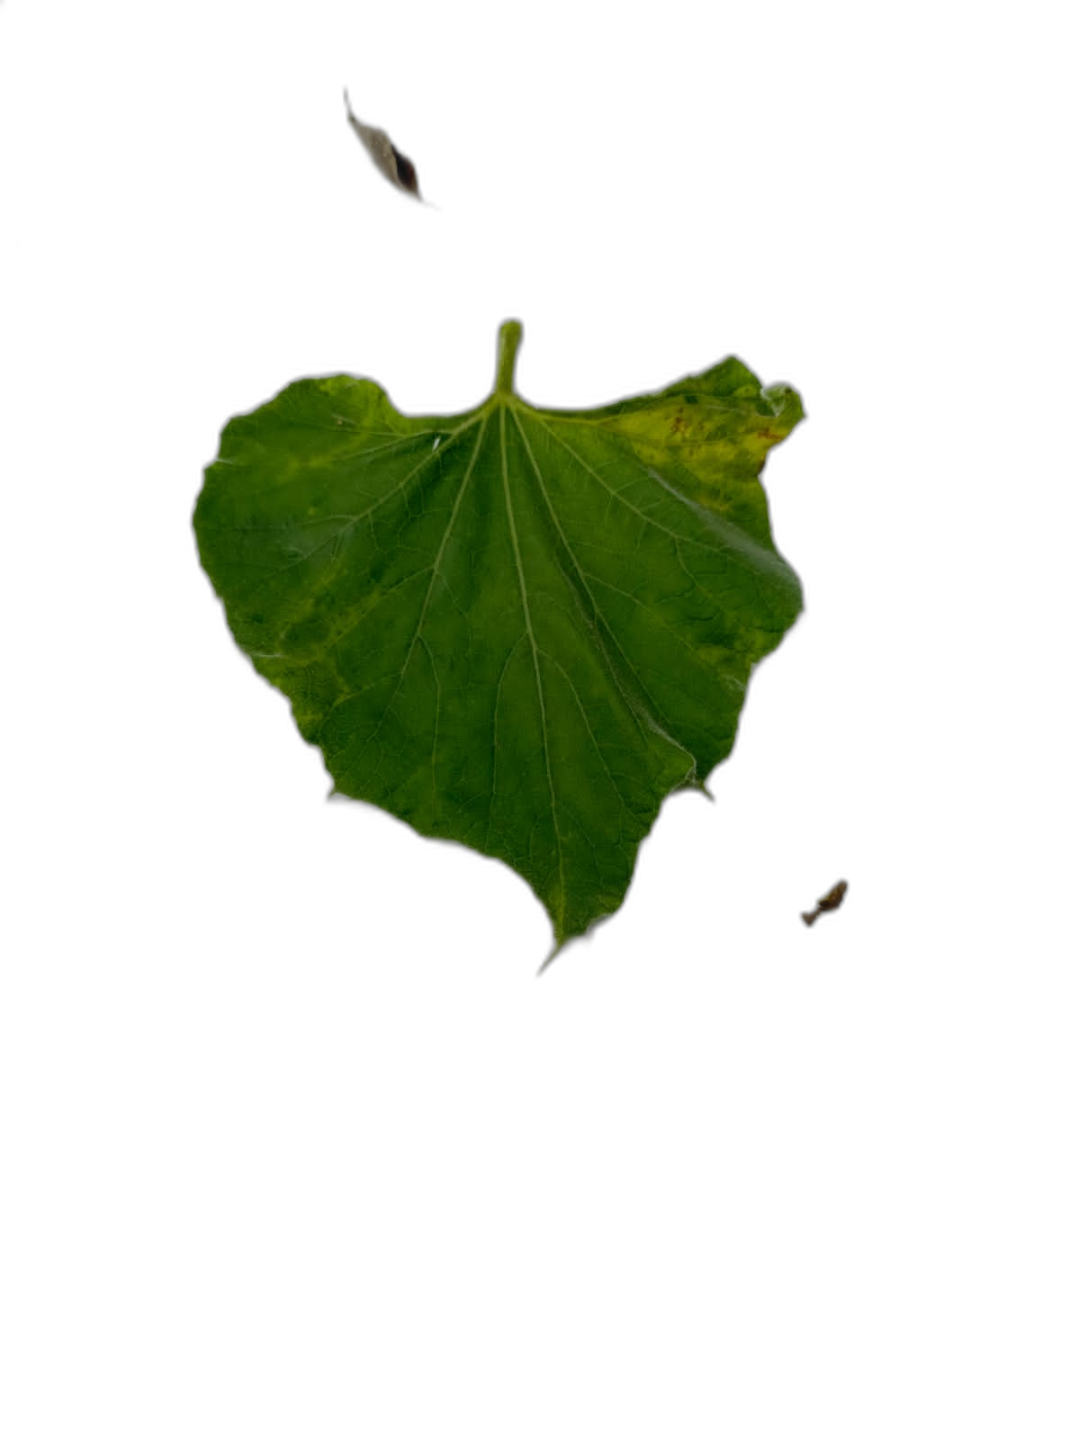
Crop: Bottle Gourd
Label: Mosaic_Virus